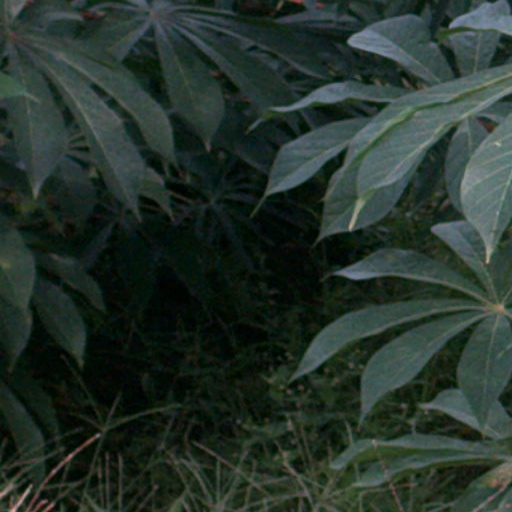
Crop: cassava